USS St. Louis (CL-49)

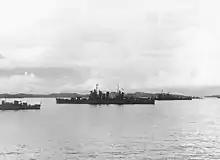
"Honolulu" (center) and "St. Louis" (right, behind "Honolulu") off Tulagi in April 1943

"St. Louis" left San Francisco on 4 December as part of the escort for a convoy of transport ships en route to New Caledonia. The ships arrived on 21 December, where "St. Louis" separated from the convoy to join Allied forces waging the Solomon Islands campaign. She moved first to Espiritu Santo in the New Hebrides, and from there, embarked on her first offensive operations in January 1943, conducting bombardments of Japanese positions at Munda and Kolombangara, particularly targeting the airfields there. Over the next five months, she participated in numerous patrols in "the Slot" and raids against Japanese positions in the area. The former were intended to block Japanese reinforcement missions—the so-called "Tokyo Express". During this period, the ship suffered a number of accidents, including jammed guns and the loss of one of her anchors, which tore a hole in the bow as it fell.